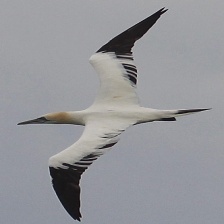
Species: NORTHERN GANNET
Scientific name: MORUS BASSANUS